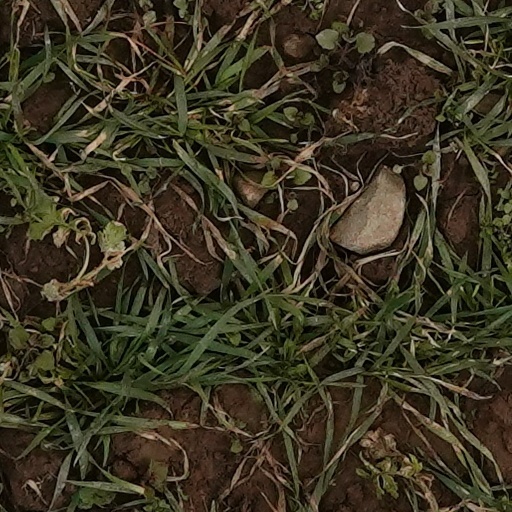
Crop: wheat